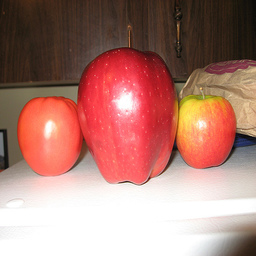
Label: Apple